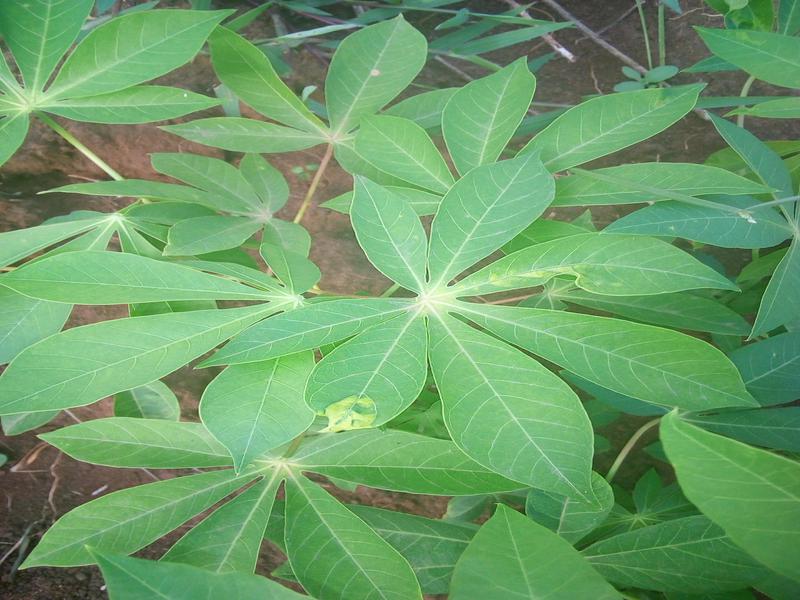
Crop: cassava
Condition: mosaic_disease